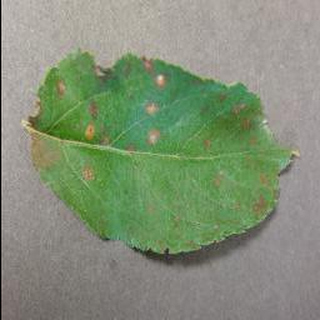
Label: apple_cedar_apple_rust